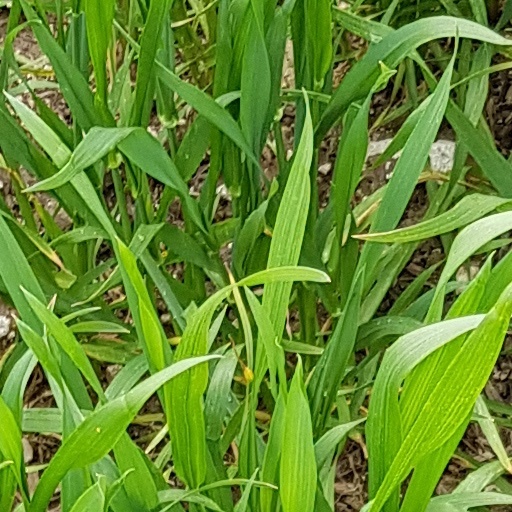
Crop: wheat